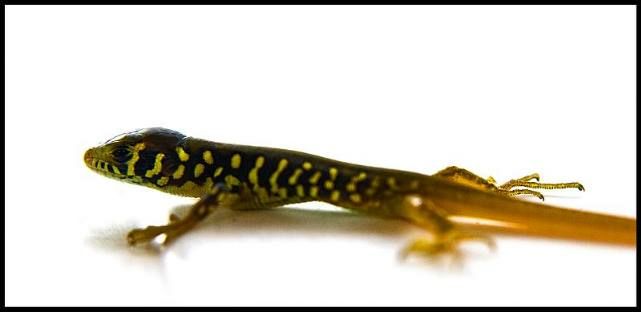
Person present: No